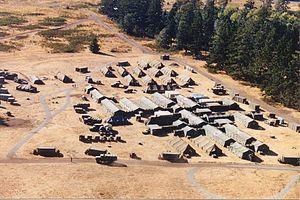
Un hôpital de campagne est un établissement de soins provisoire, mis en place en cas de catastrophe, à proximité d'une zone de combat ou encore lors d'importantes manifestations populaires. On parle aussi de poste médical avancé ou PMA.
La médecine militaire est la spécialité médicale consacrée à la prévention, au diagnostic et au traitement des maladies et des traumatismes liés à l'exercice de la profession militaire. Elle utilise les méthodes de la médecine appliquées aux aspects particuliers du métier des armes et aux conditions de guerre. De ce fait, elle fait plus spécialement appel aux connaissances de disciplines cliniques telles que la chirurgie, la médecine interne, l'orthopédie, de disciplines fondamentales comme la toxicologie, la microbiologie, l'hygiène, et d'autres domaines comme la protection contre les rayonnements, la médecine nucléaire et certains aspects de la pharmacie.